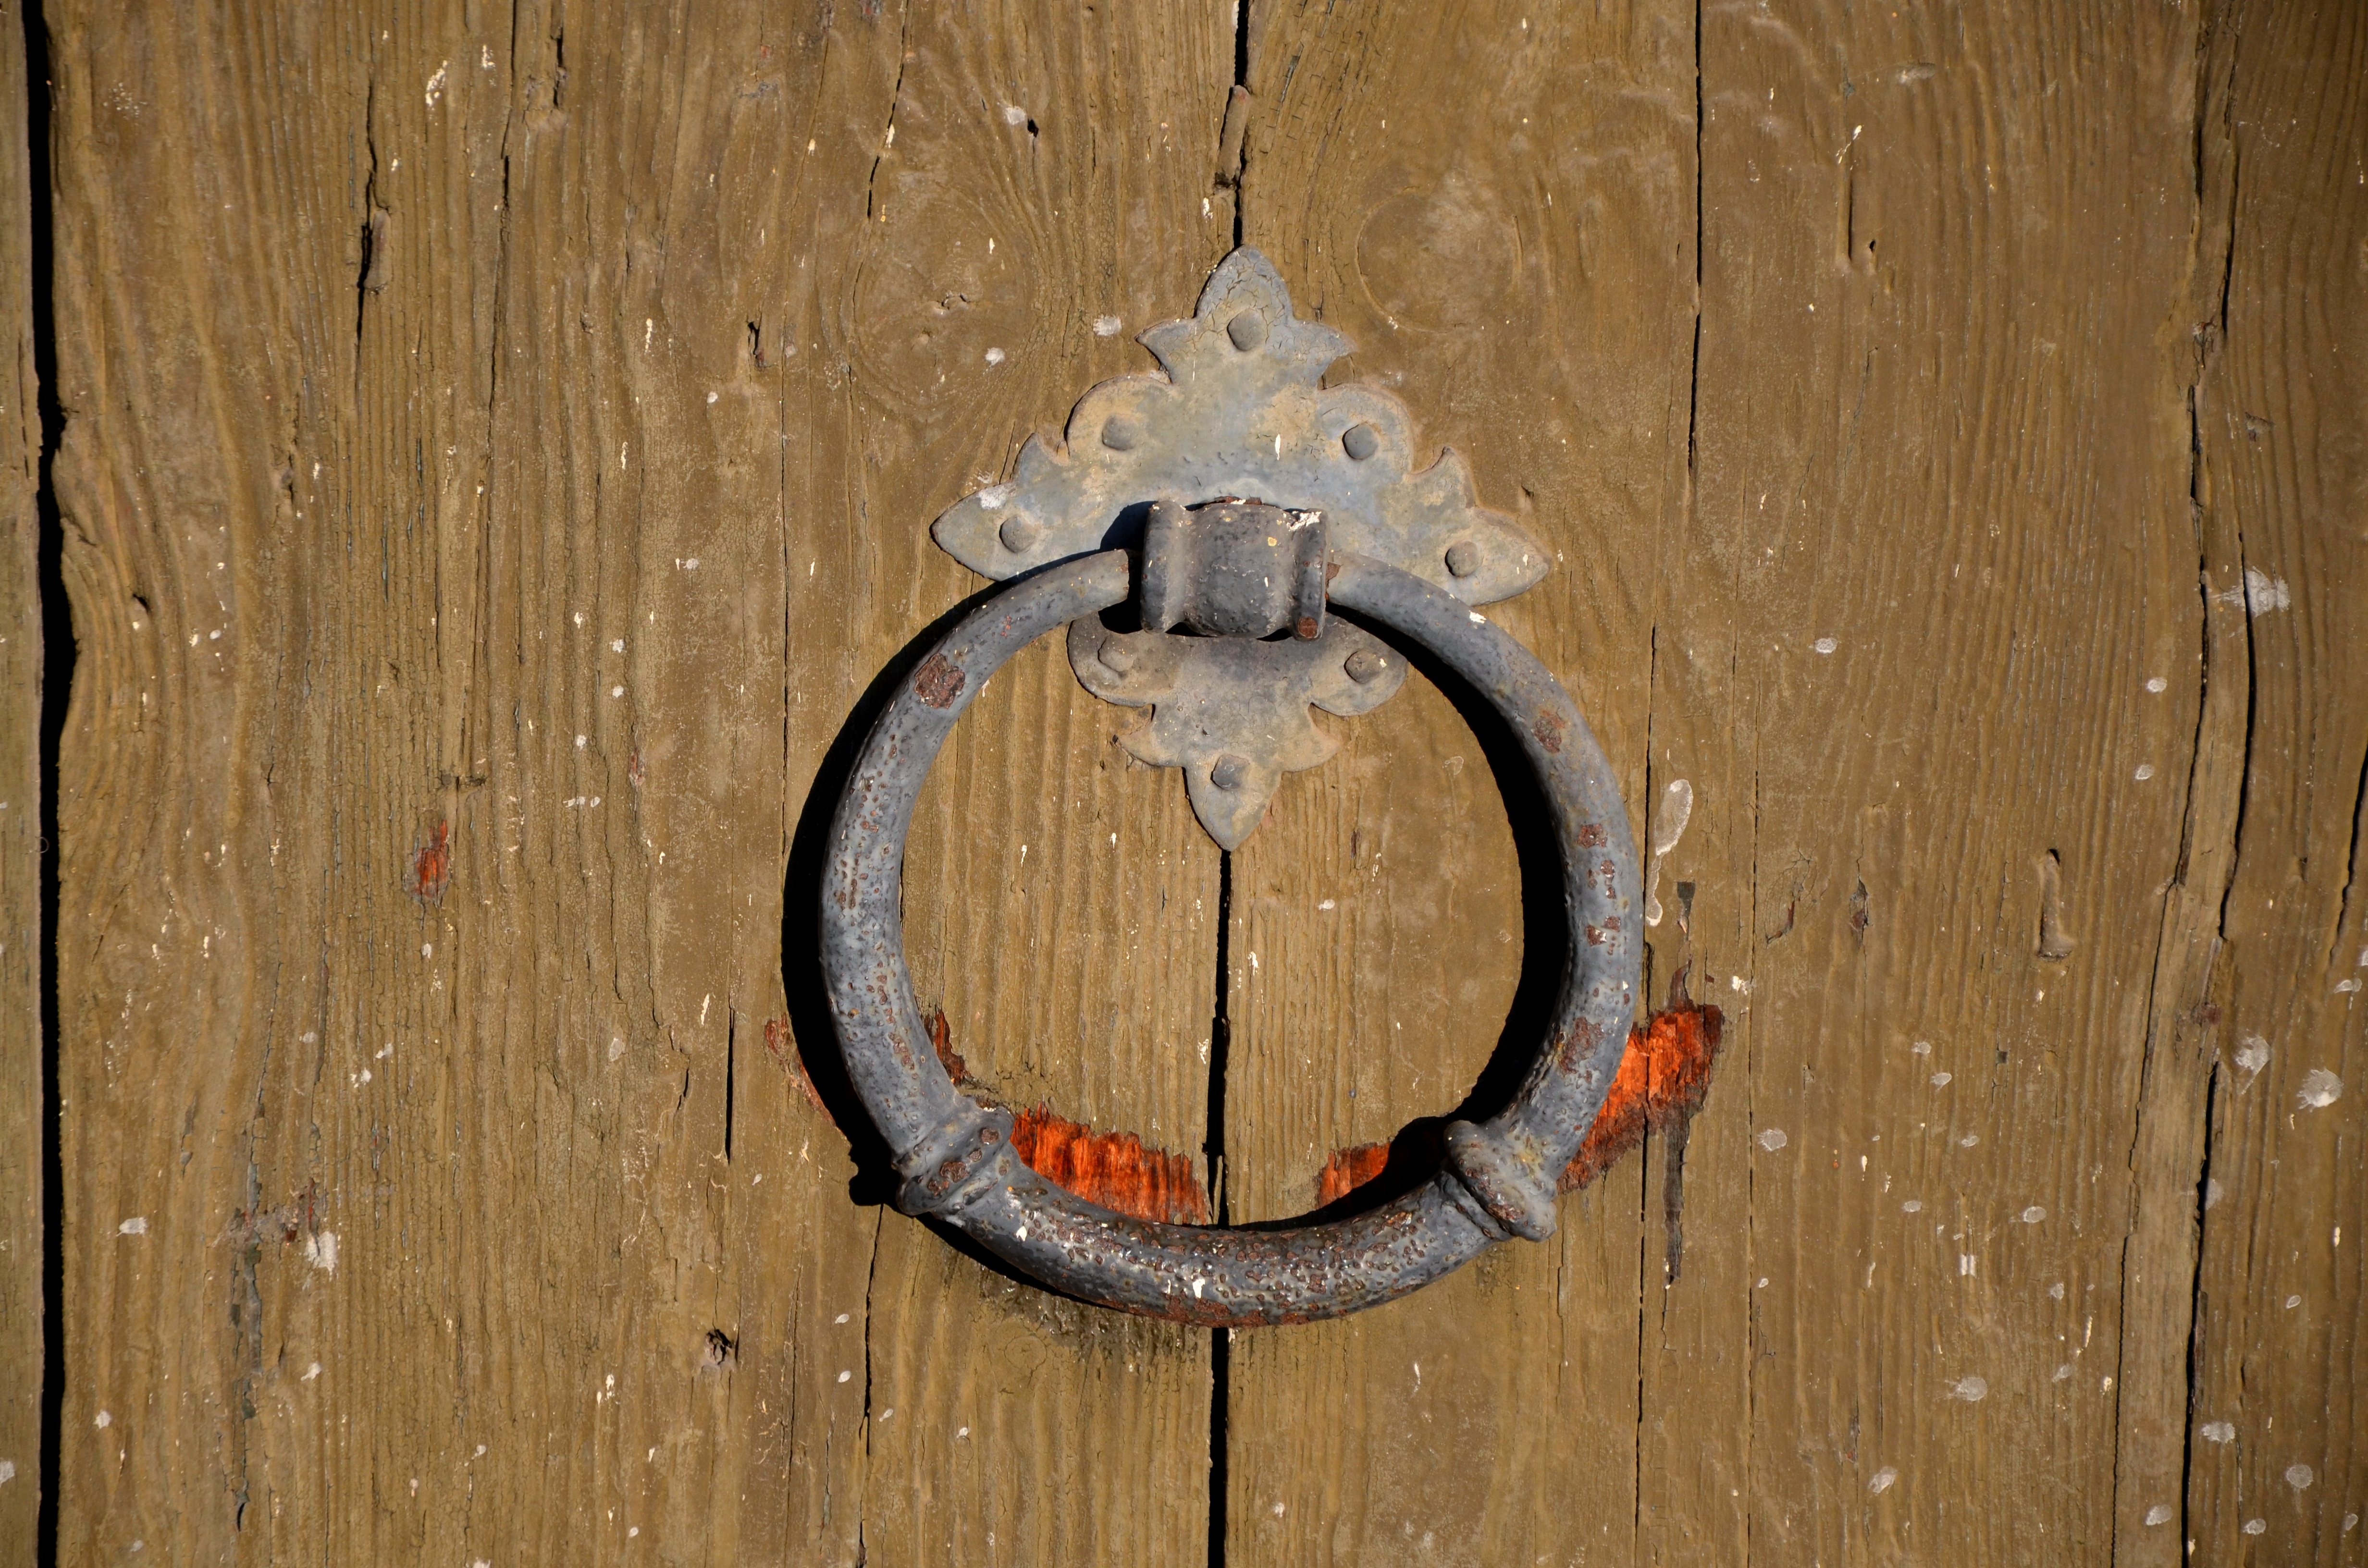
wood, antique, ring, number, metal, door, circle, handle, iron, carving, input, doorknocker, fitting, old wood, metal ring, door knocker